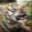
Label: tiger